RAF Burtonwood

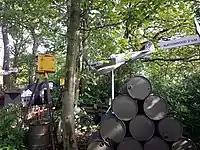
Outdoor exhibits at the RAF Burtonwood Heritage Centre.

A museum and heritage centre exists on part of the former site. The centre is located at the Gulliver's World theme park in Warrington.